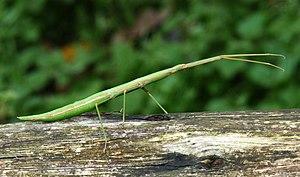
Le phasme de Rossi est une espèce d'insectes de l'ordre des phasmoptères, présente dans l'ouest du bassin méditerranéen. C'est la plus rare des trois espèces de phasmes présentes en France, les autres étant le phasme gaulois et le phasme espagnol.